Bacteriorhodopsin

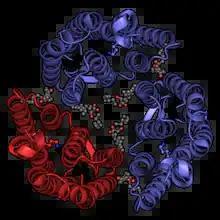
"Halobacterium salinarum" bacteriorhodopsin homotrimer viewed from the cytoplasm. Bound retinal shown in black.

Bacteriorhodopsin (Bop) is a protein used by Archaea, most notably by Haloarchaea, a class of the Euryarchaeota. It acts as a proton pump; that is, it captures light energy and uses it to move protons across the membrane out of the cell. The resulting proton gradient is subsequently converted into chemical energy.